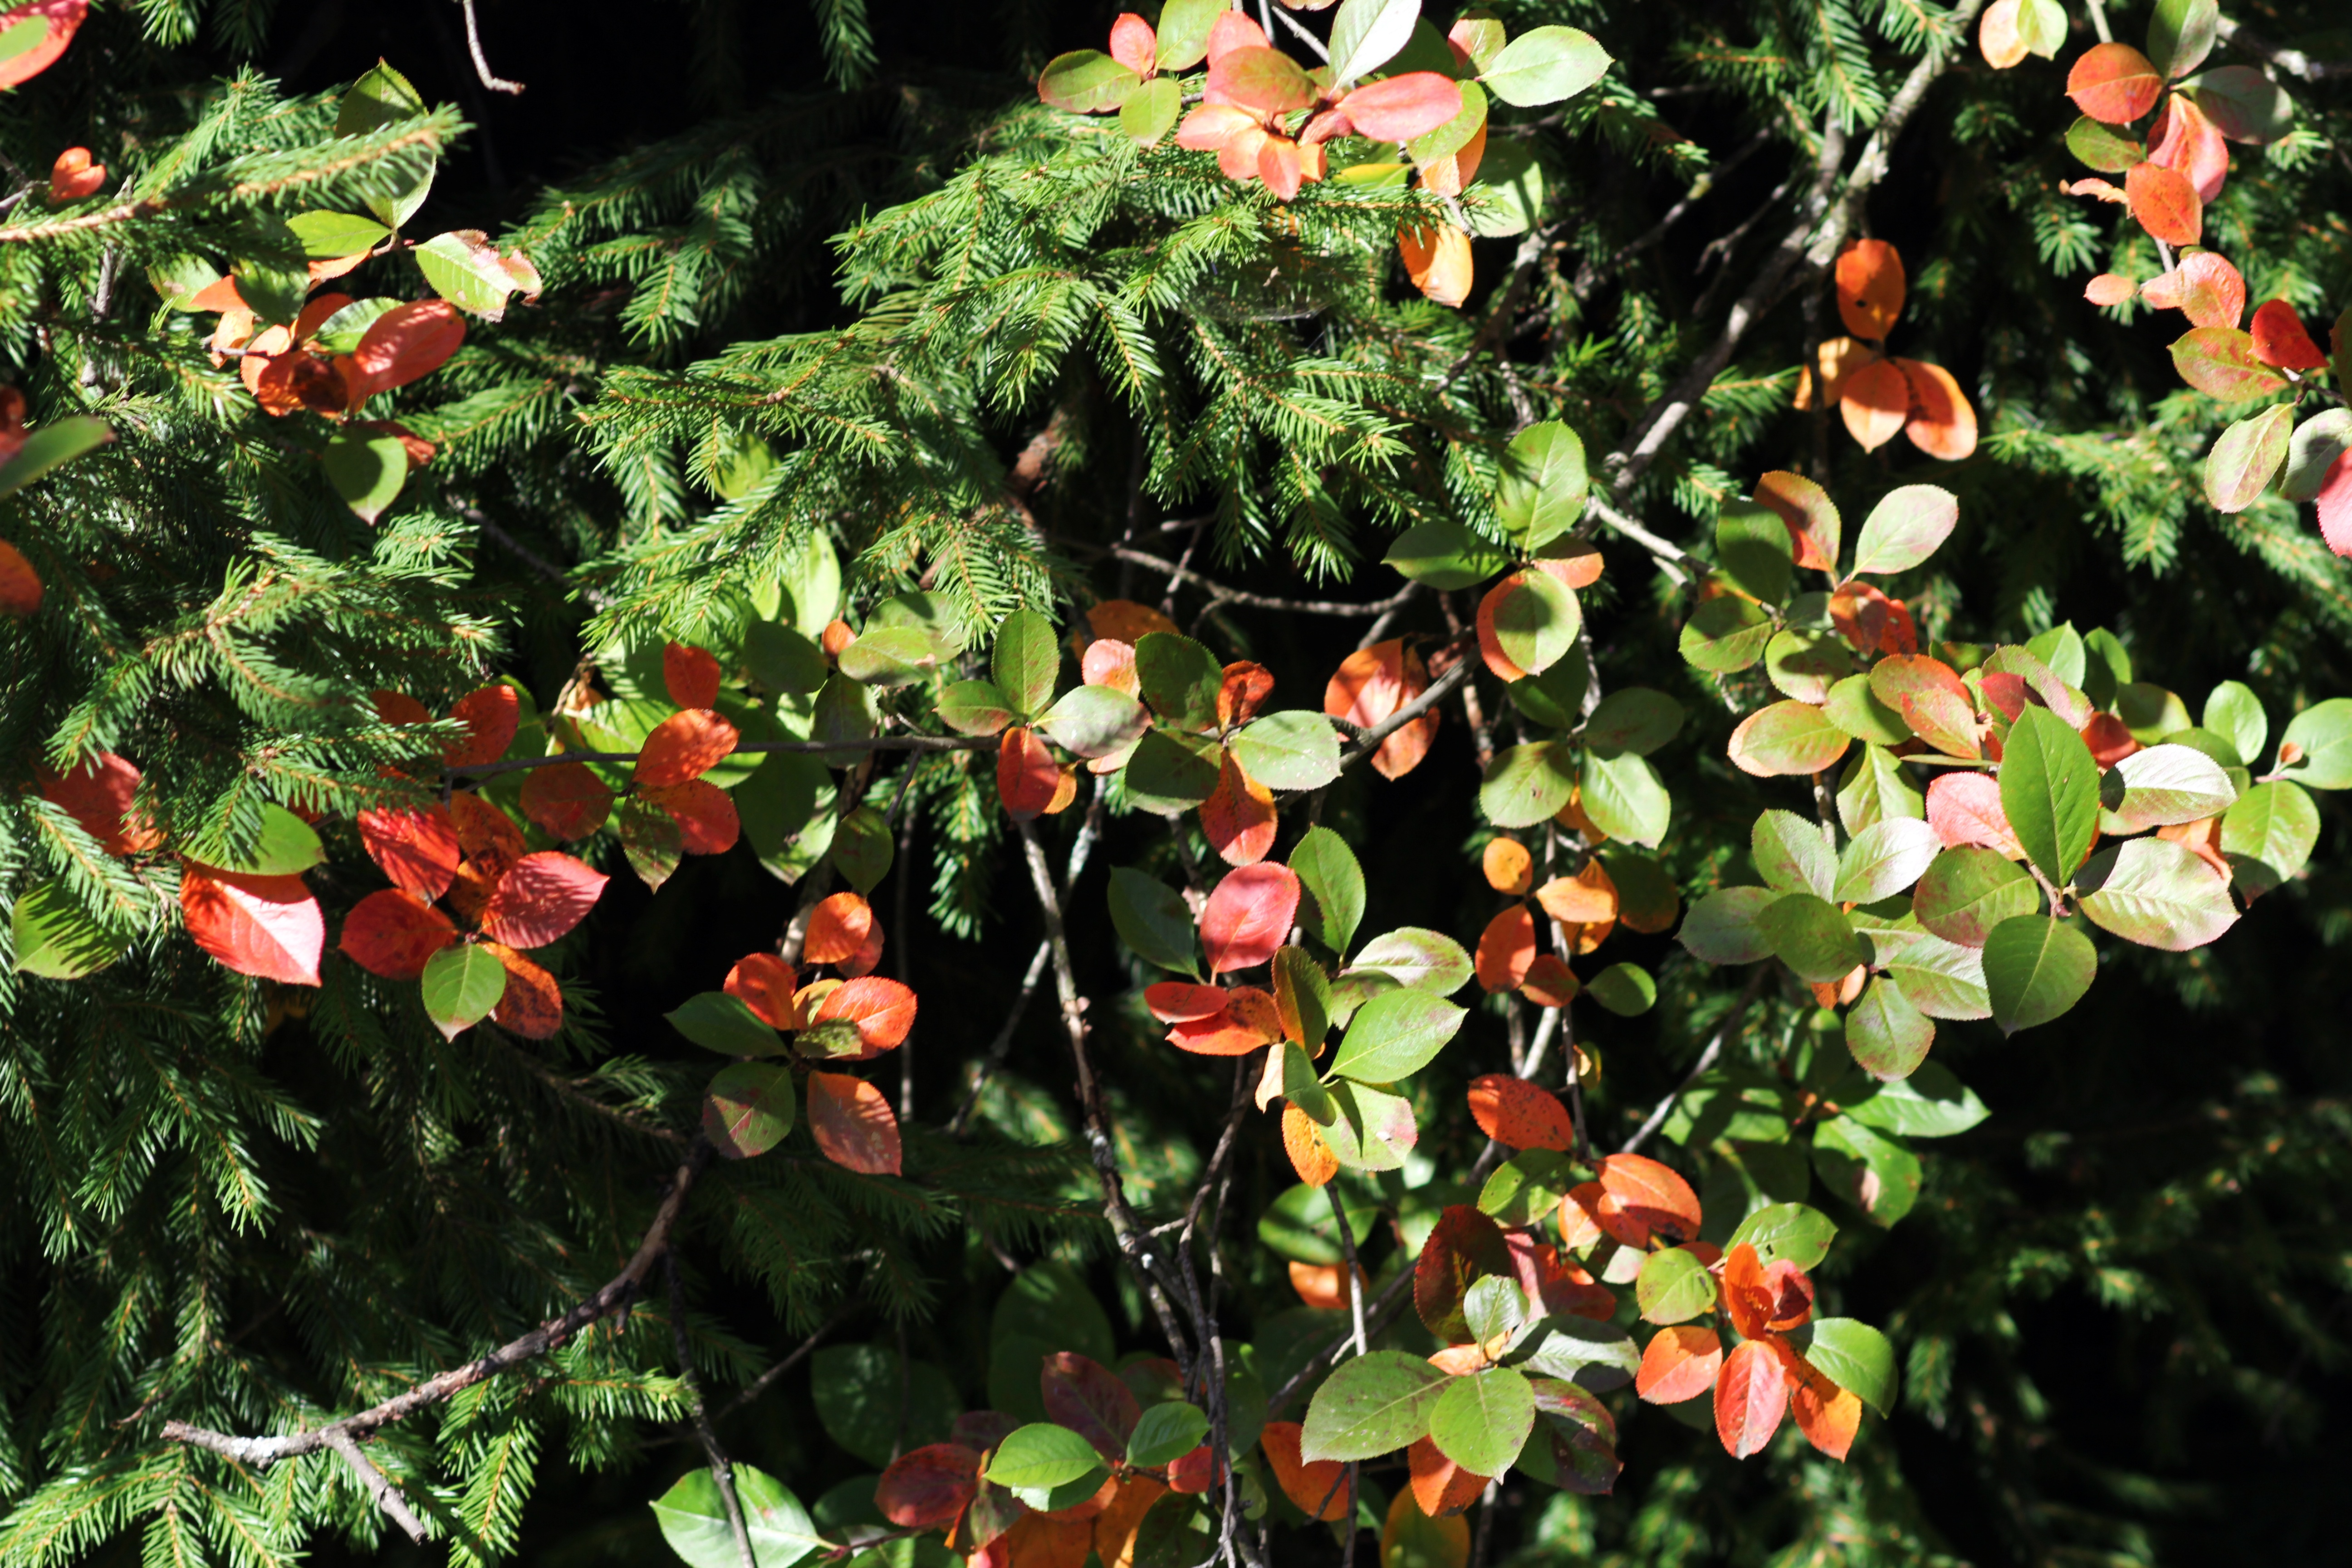
nature, plant, leaf, flower, red, produce, autumn, weather, botany, garden, flora, trees, leaves, spruce, shrub, autumn leaf, golden autumn, begonia, flowering plant, annual plant, land plant